Ali Chaouch

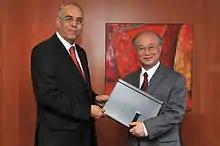
Chaouch (left) and Yukiya Amano, director of the International Atomic Energy Agency

Chaouch graduated from Tunis University in 1970 with a degree in economic science. He became director general of the Société d'économie mixte d'aménagement de Tunis in 1981, and he was nominated to be President-Director-General of the Agence de réhabilitation et de rénovation urbaine in 1982. After Zine El Abidine Ben Ali came to power, he was appointed leader of the Medenine Governorate on 21 November 1987, then became CEO of the Agence foncière de l'habitat.